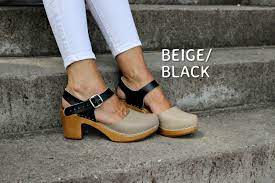
Label: Clog